Delmon Young

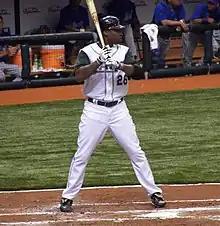
Young with the Tampa Bay Devil Rays in 2007

On August 28, 2006, the Devil Rays called Young up to the major leagues after it was decided that Jonny Gomes had to undergo season-ending surgery. His first game at the Major League level was against the Chicago White Sox and occurred on August 29, 2006, ten years to the day his older brother Dmitri played in his first major league game. In Delmon's first major league plate appearance, White Sox pitcher Freddy García hit Young with a first-pitch fastball. After striking out in his first official at-bat, Young stroked a curveball for a two-run home run, which was his first Major League hit. Young played in 30 games with the Devil Rays in 2006, batting .317 with three home runs and 10 RBI.